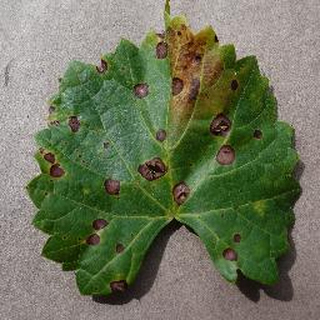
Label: grape_black_rot